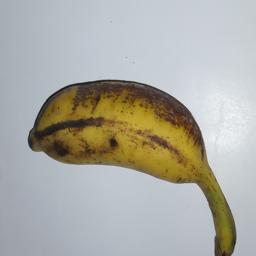
Banana variety: Champa Kola